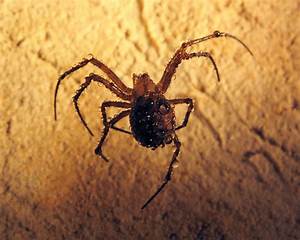
Label: ragno